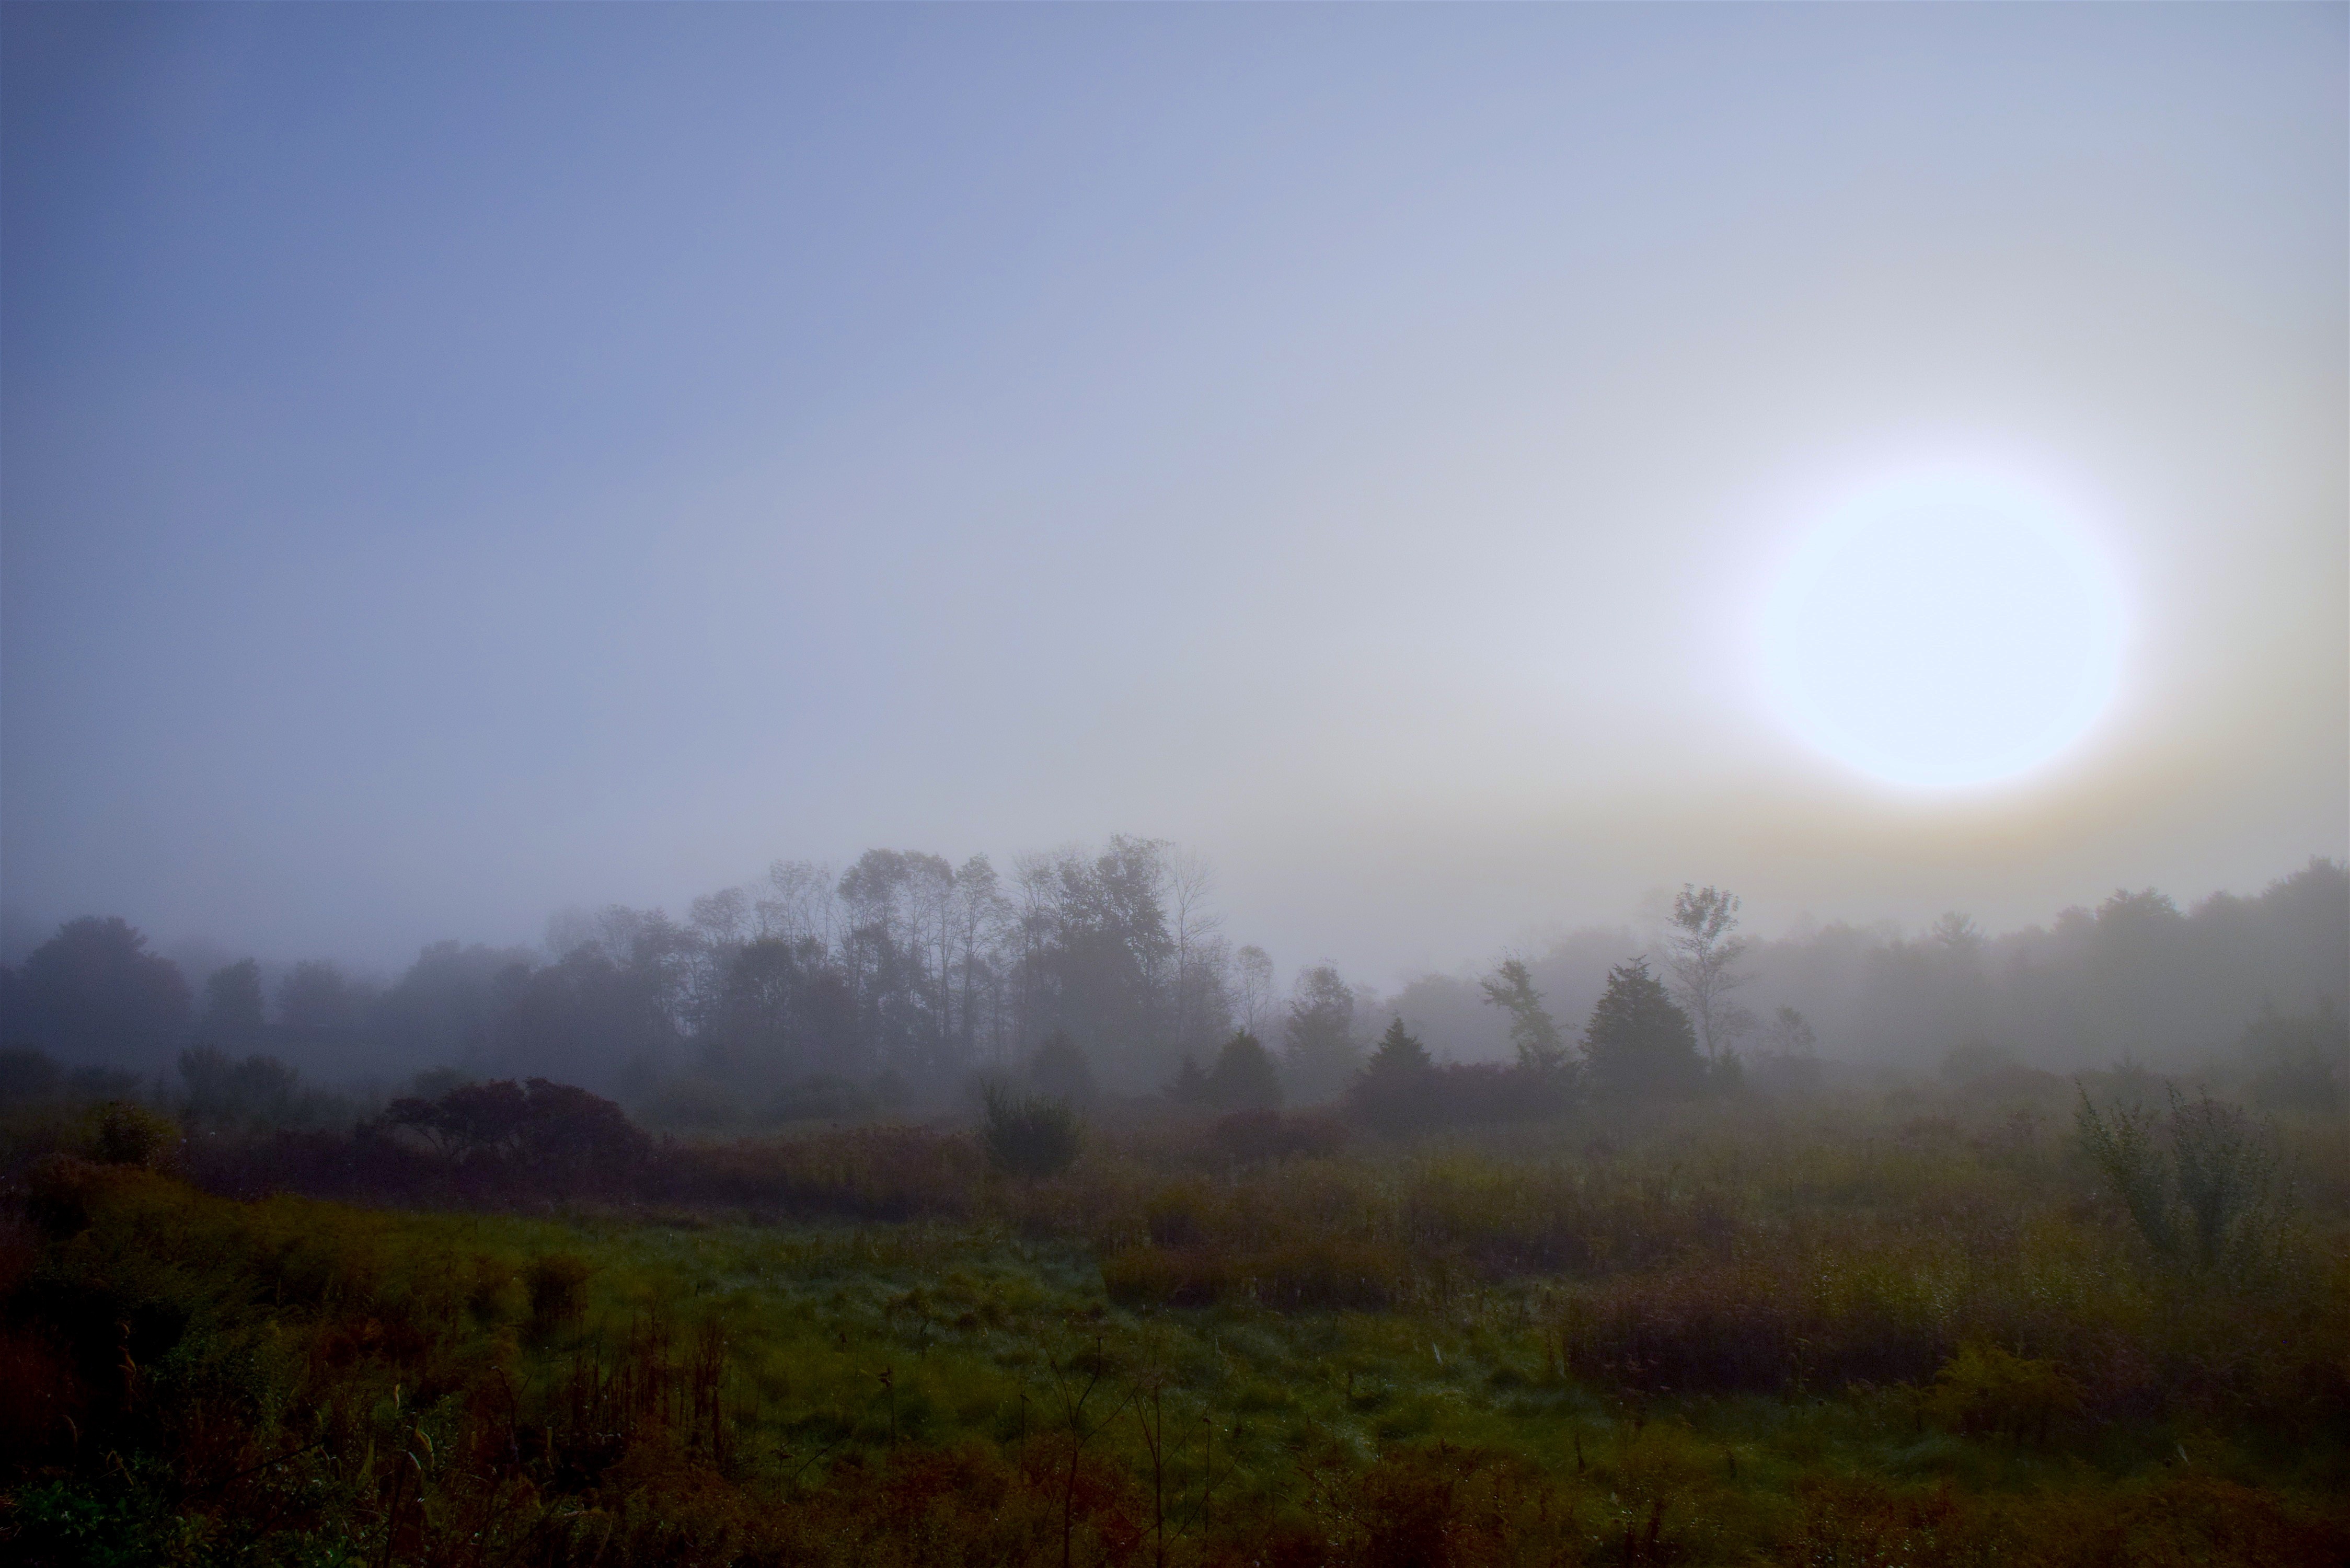
landscape, nature, outdoor, light, cloud, sky, sun, fog, sunrise, mist, field, sunlight, morning, fall, hill, dawn, atmosphere, foggy, dusk, shine, scenic, natural, autumn, scenery, weather, haze, season, plain, sunny, rays, woodland, atmospheric phenomenon